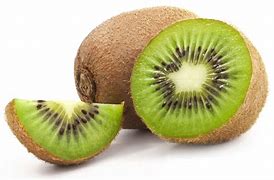
Label: Kiwi